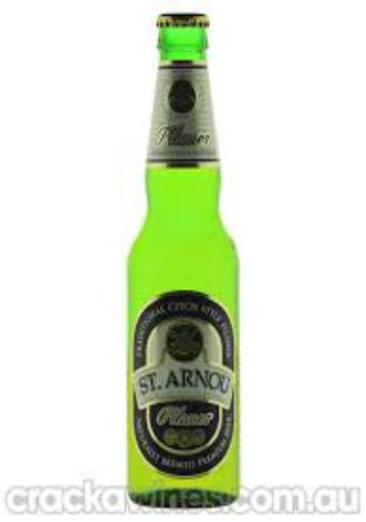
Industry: Food